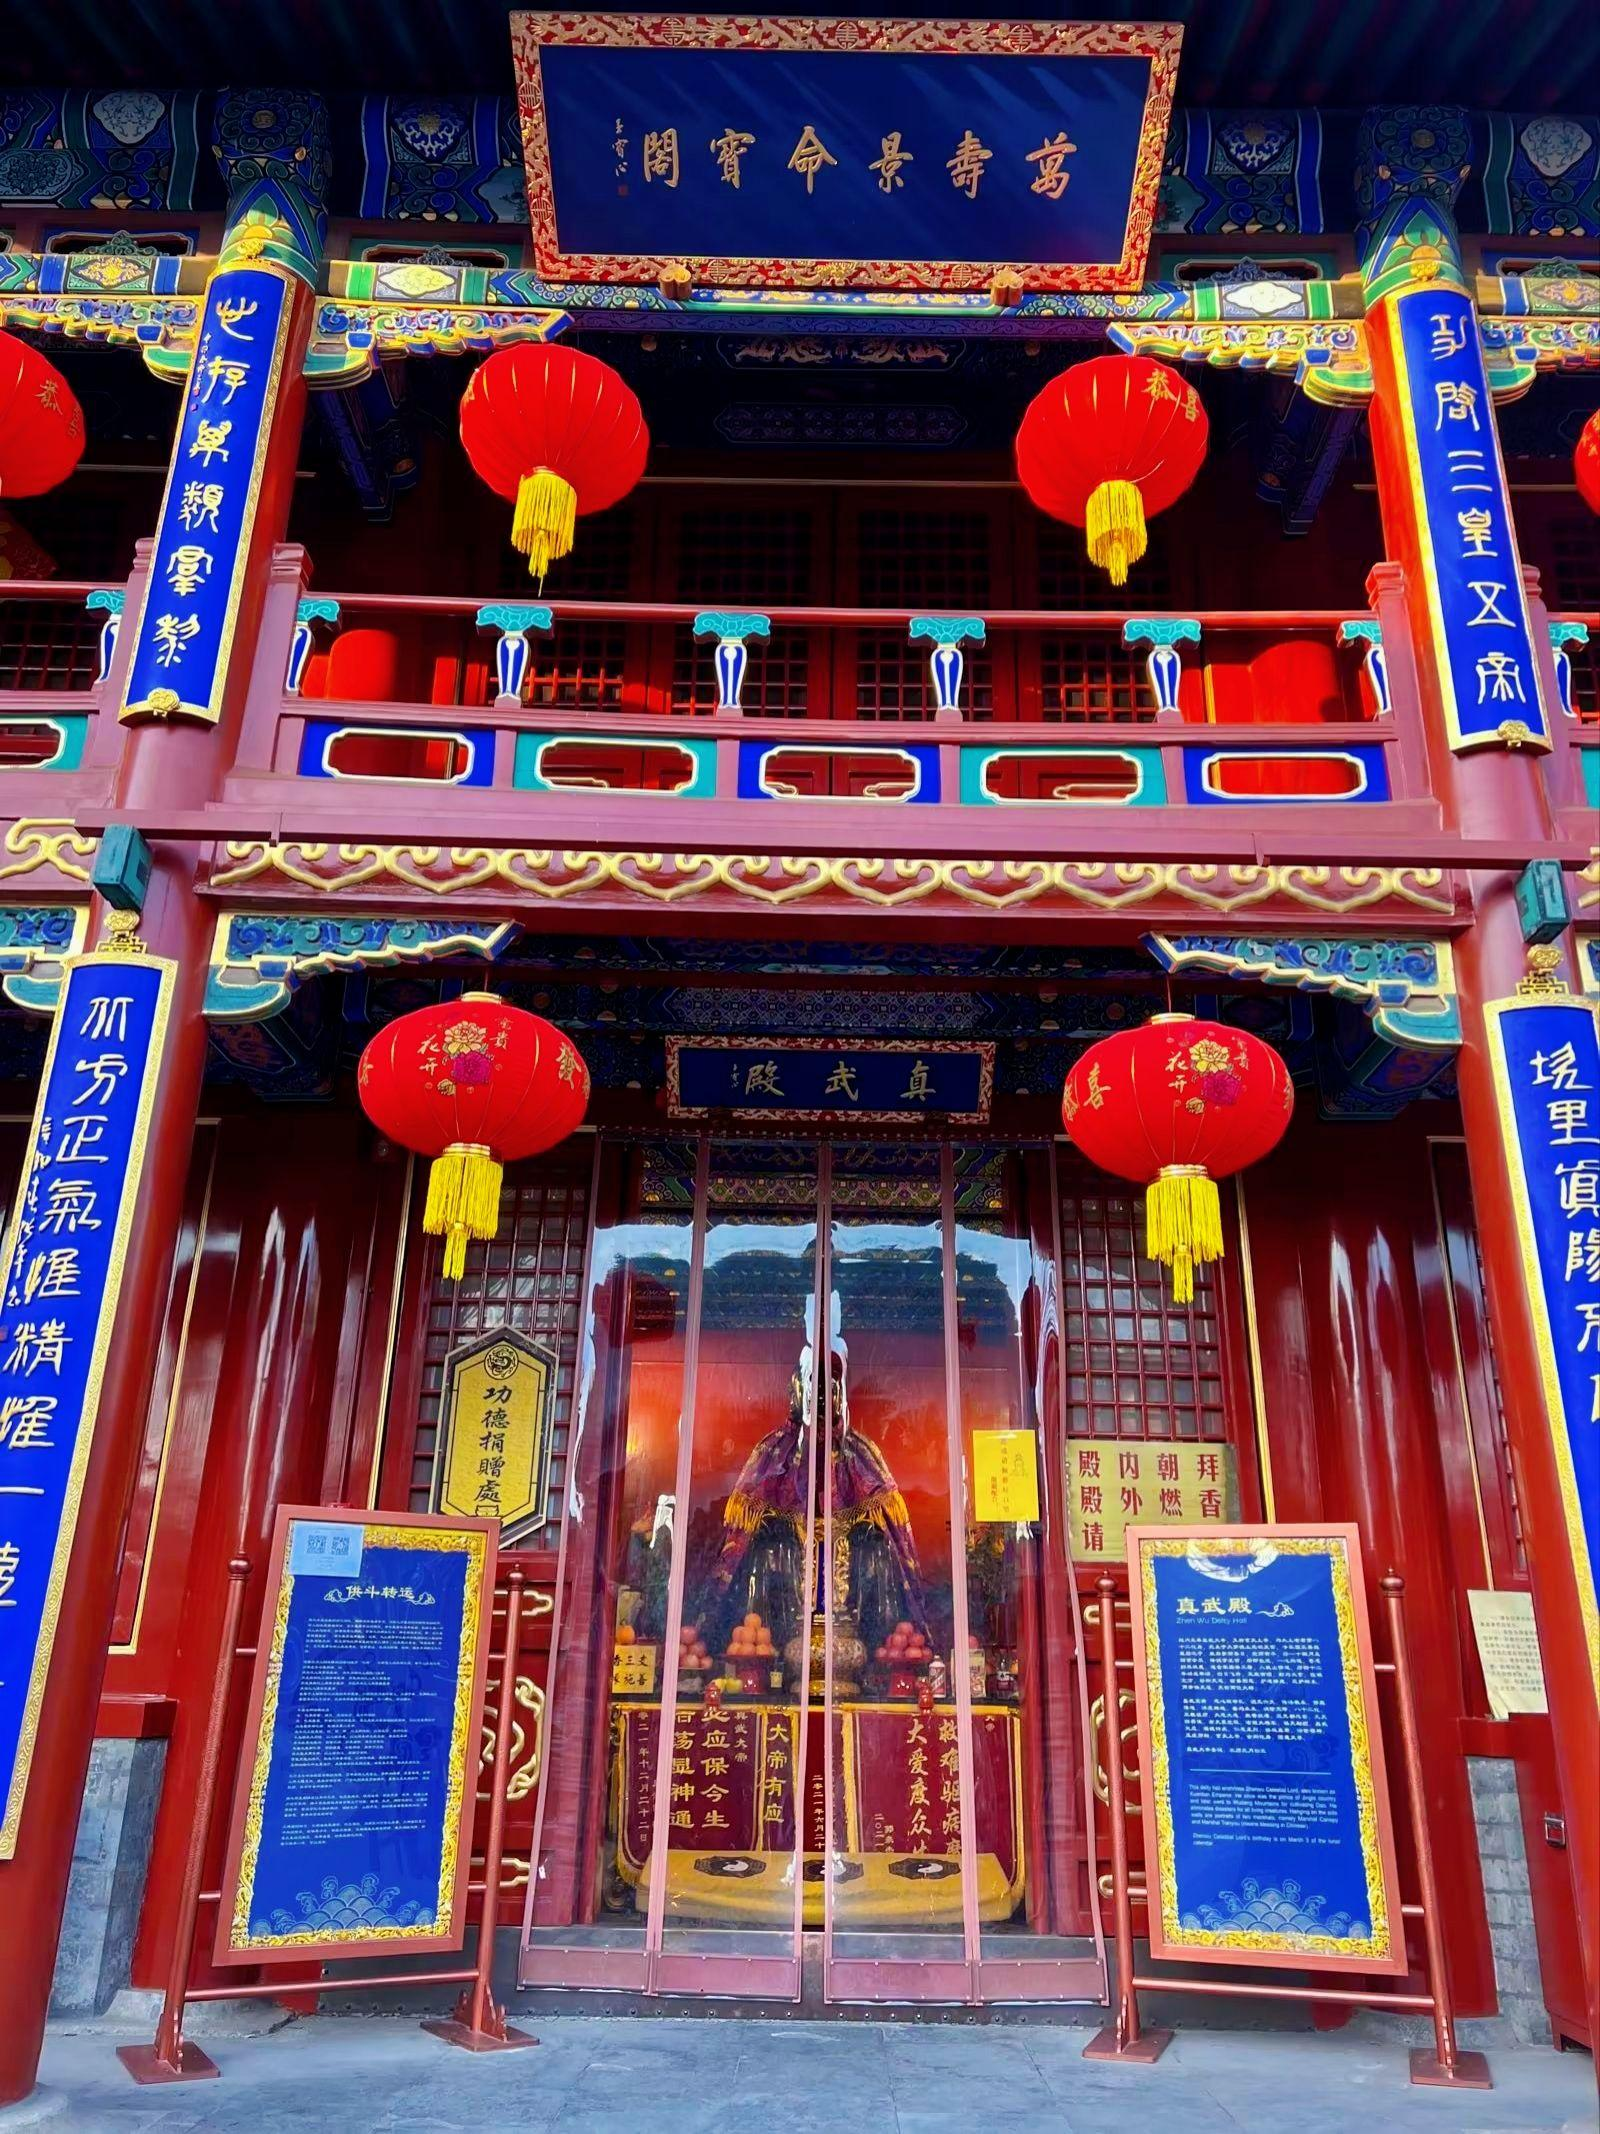
地标名称：敕建火德真君庙
所在城市：北京市·西城区